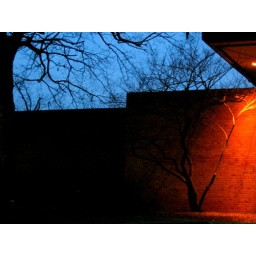
a tree next to the library trying in vain to shrug of the glow of day.